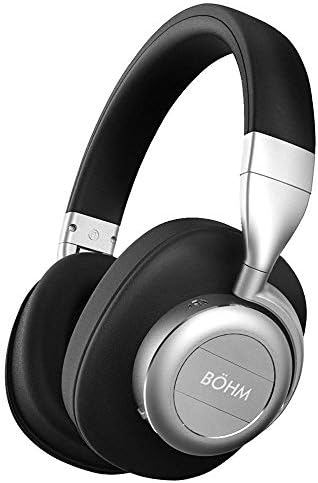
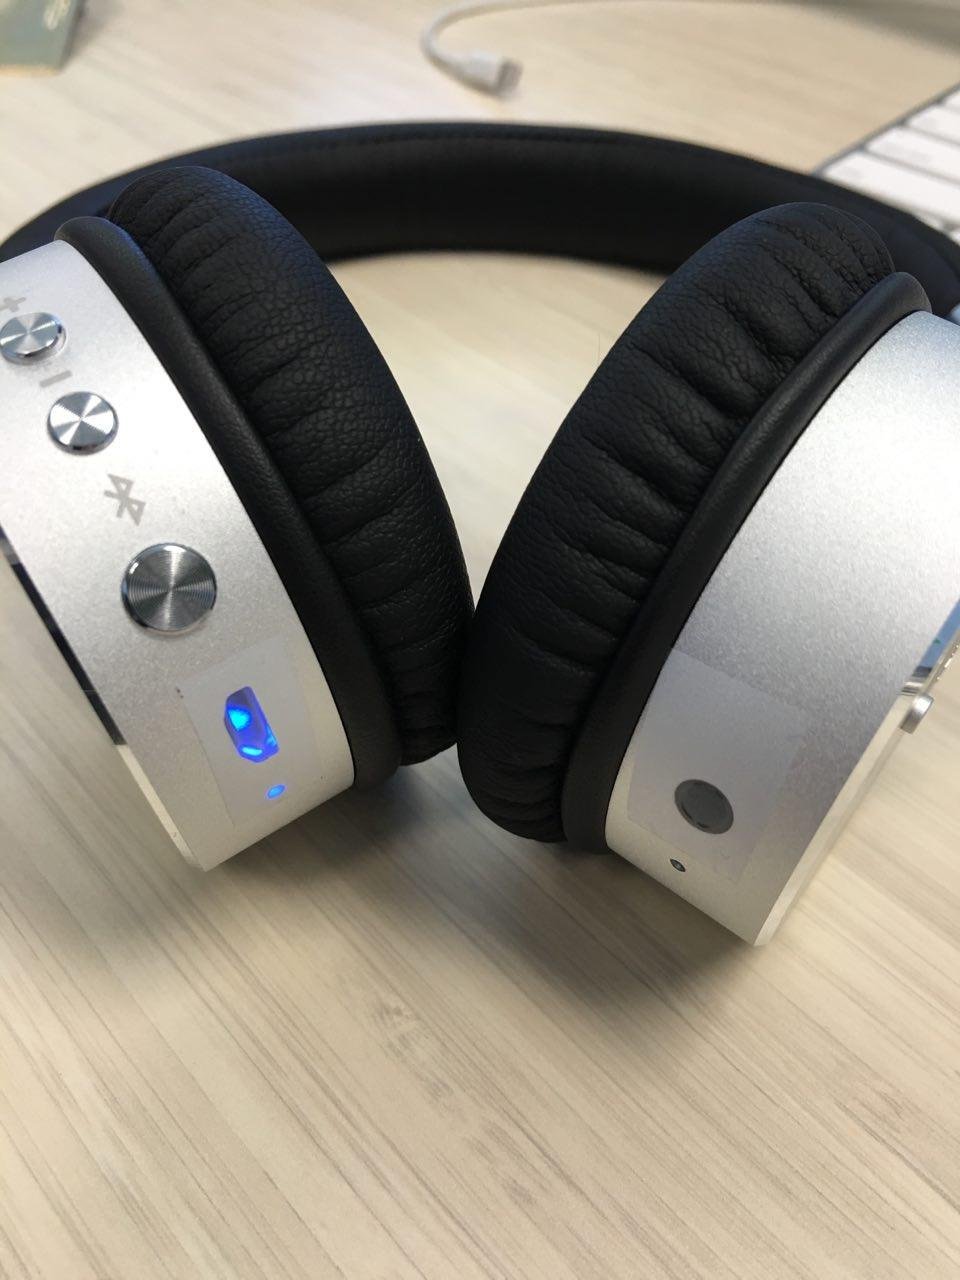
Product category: headphones
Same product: no